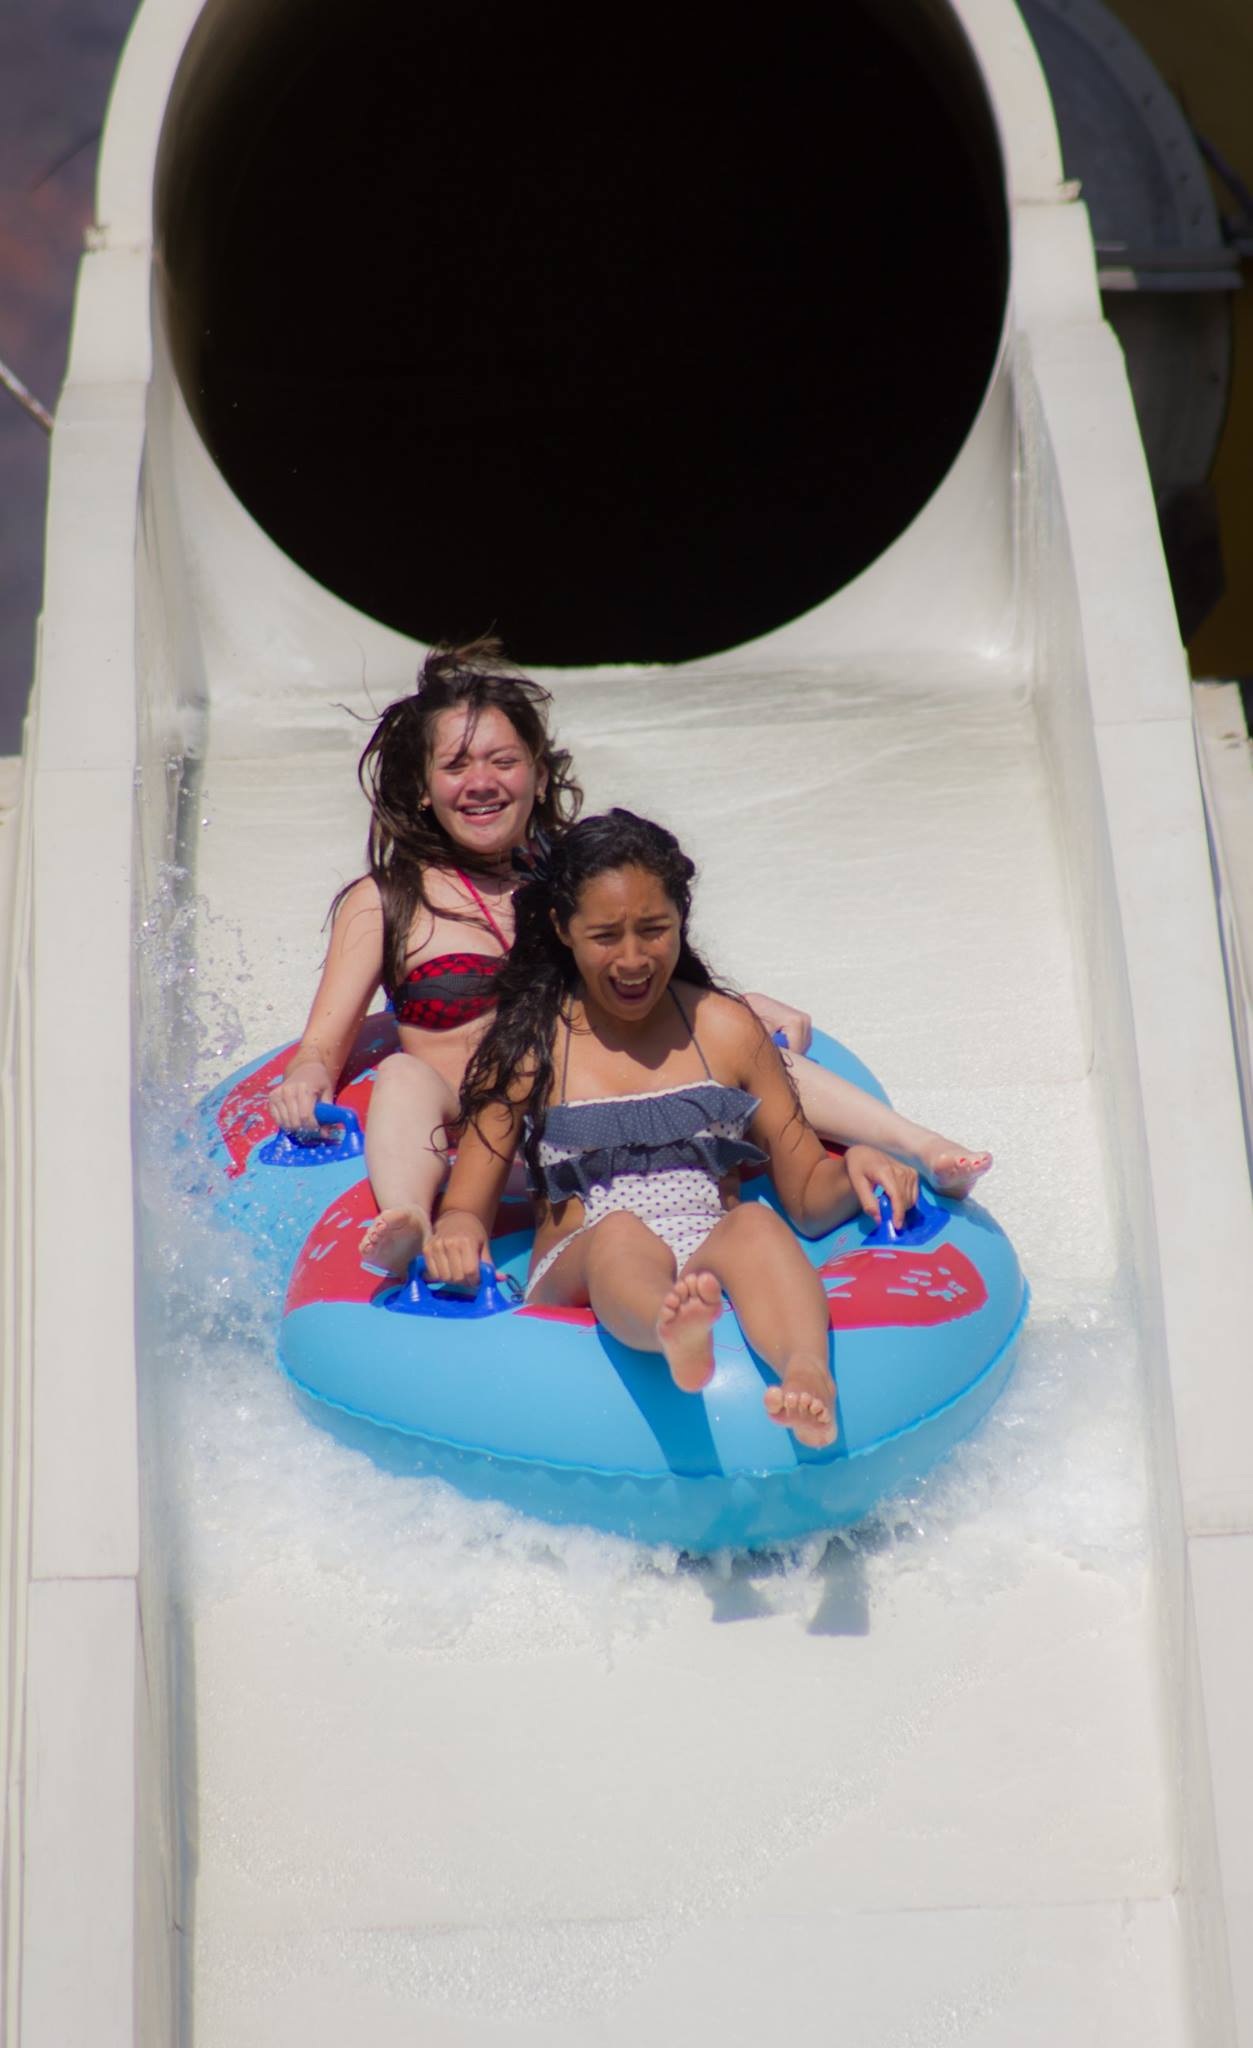
water, warm, summer, blue, clothing, women, spa, hot, image, bless you, surfing equipment and supplies